Black mamba

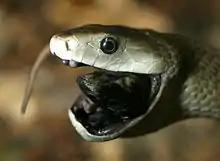
A black mamba swallowing prey

The black mamba's breeding season spans from September to February, following the drop in temperature which occurs from April to June. Rival males compete by wrestling, attempting to subdue each other by intertwining their bodies and wrestling with their necks. Some observers have mistaken this for courtship. During mating, the male will slither over the dorsal side of the female while flicking his tongue. The female will signal her readiness to mate by lifting her tail and staying still. The male will then coil himself around the posterior end of the female and align his tail ventrolaterally with the female's. Intromission may last longer than two hours and the pair remain motionless apart from occasional spasms from the male.